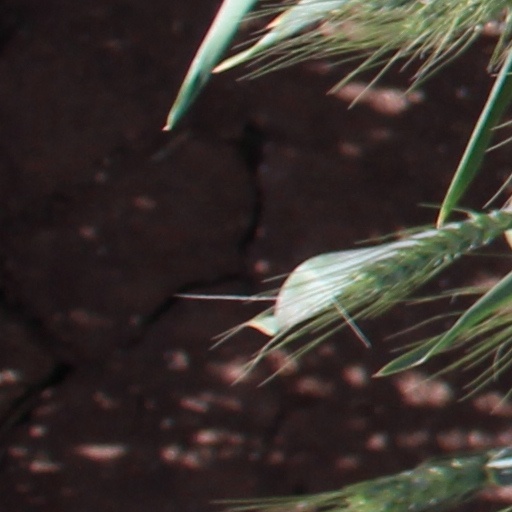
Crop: wheat